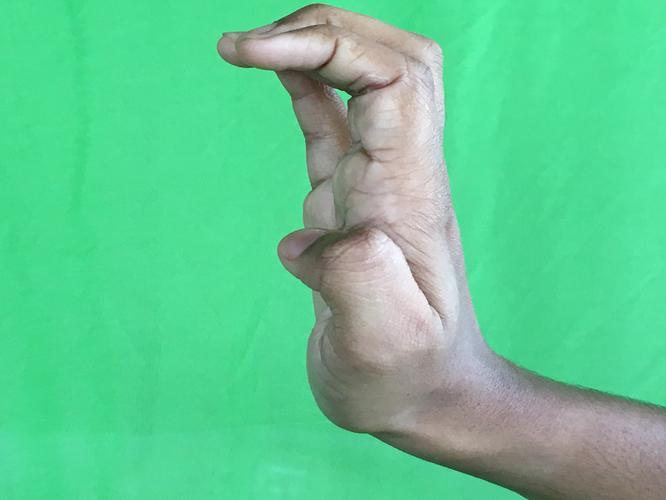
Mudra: Sarpasirsha
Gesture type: single_hand